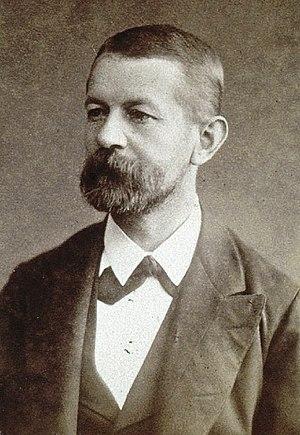
Julius Euting, né le 11 juillet 1839 à Stuttgart et mort le 2 janvier 1913 à Strasbourg, est un orientaliste allemand, spécialiste du monde arabe, qui fut le directeur de la Bibliothèque universitaire de Strasbourg de 1900 à 1909.